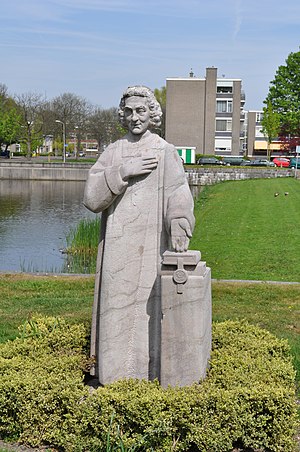
Baruch de Spinoza
Statue af Baruch Spinoza i Voorburg.
Baruch de Spinoza var en nederlandsk filosof.